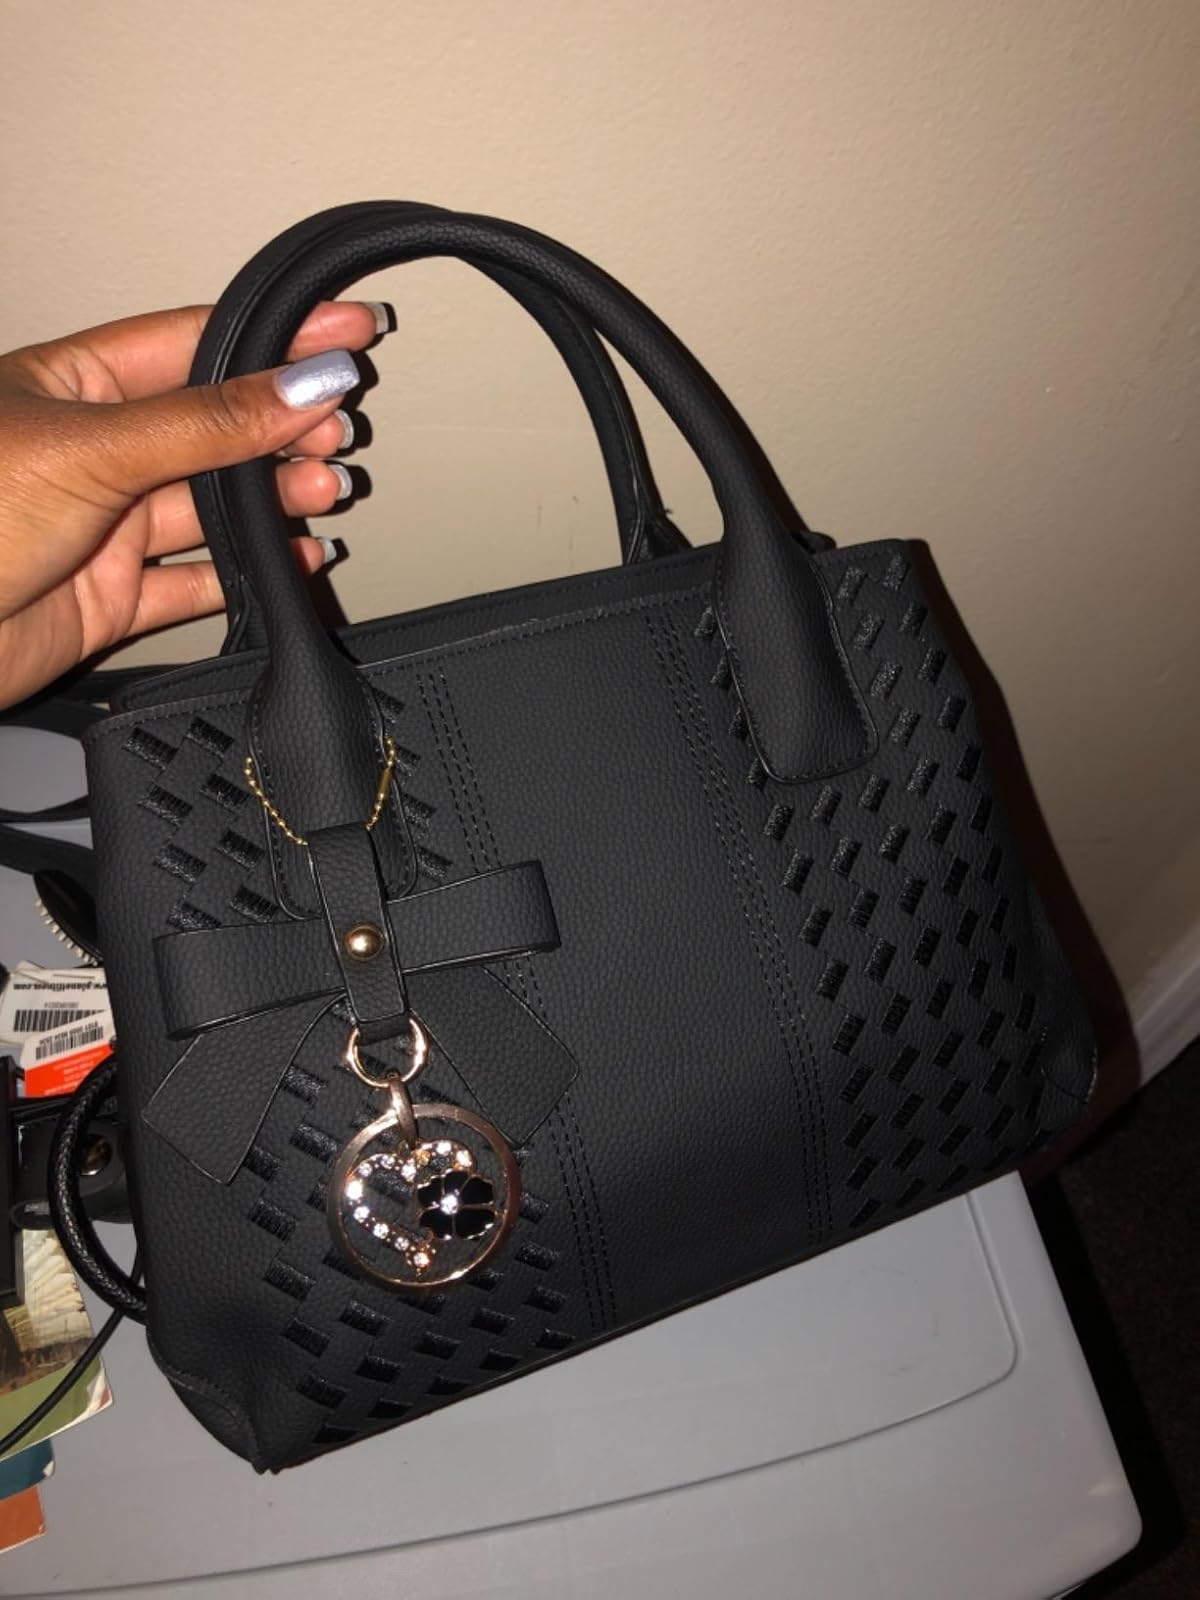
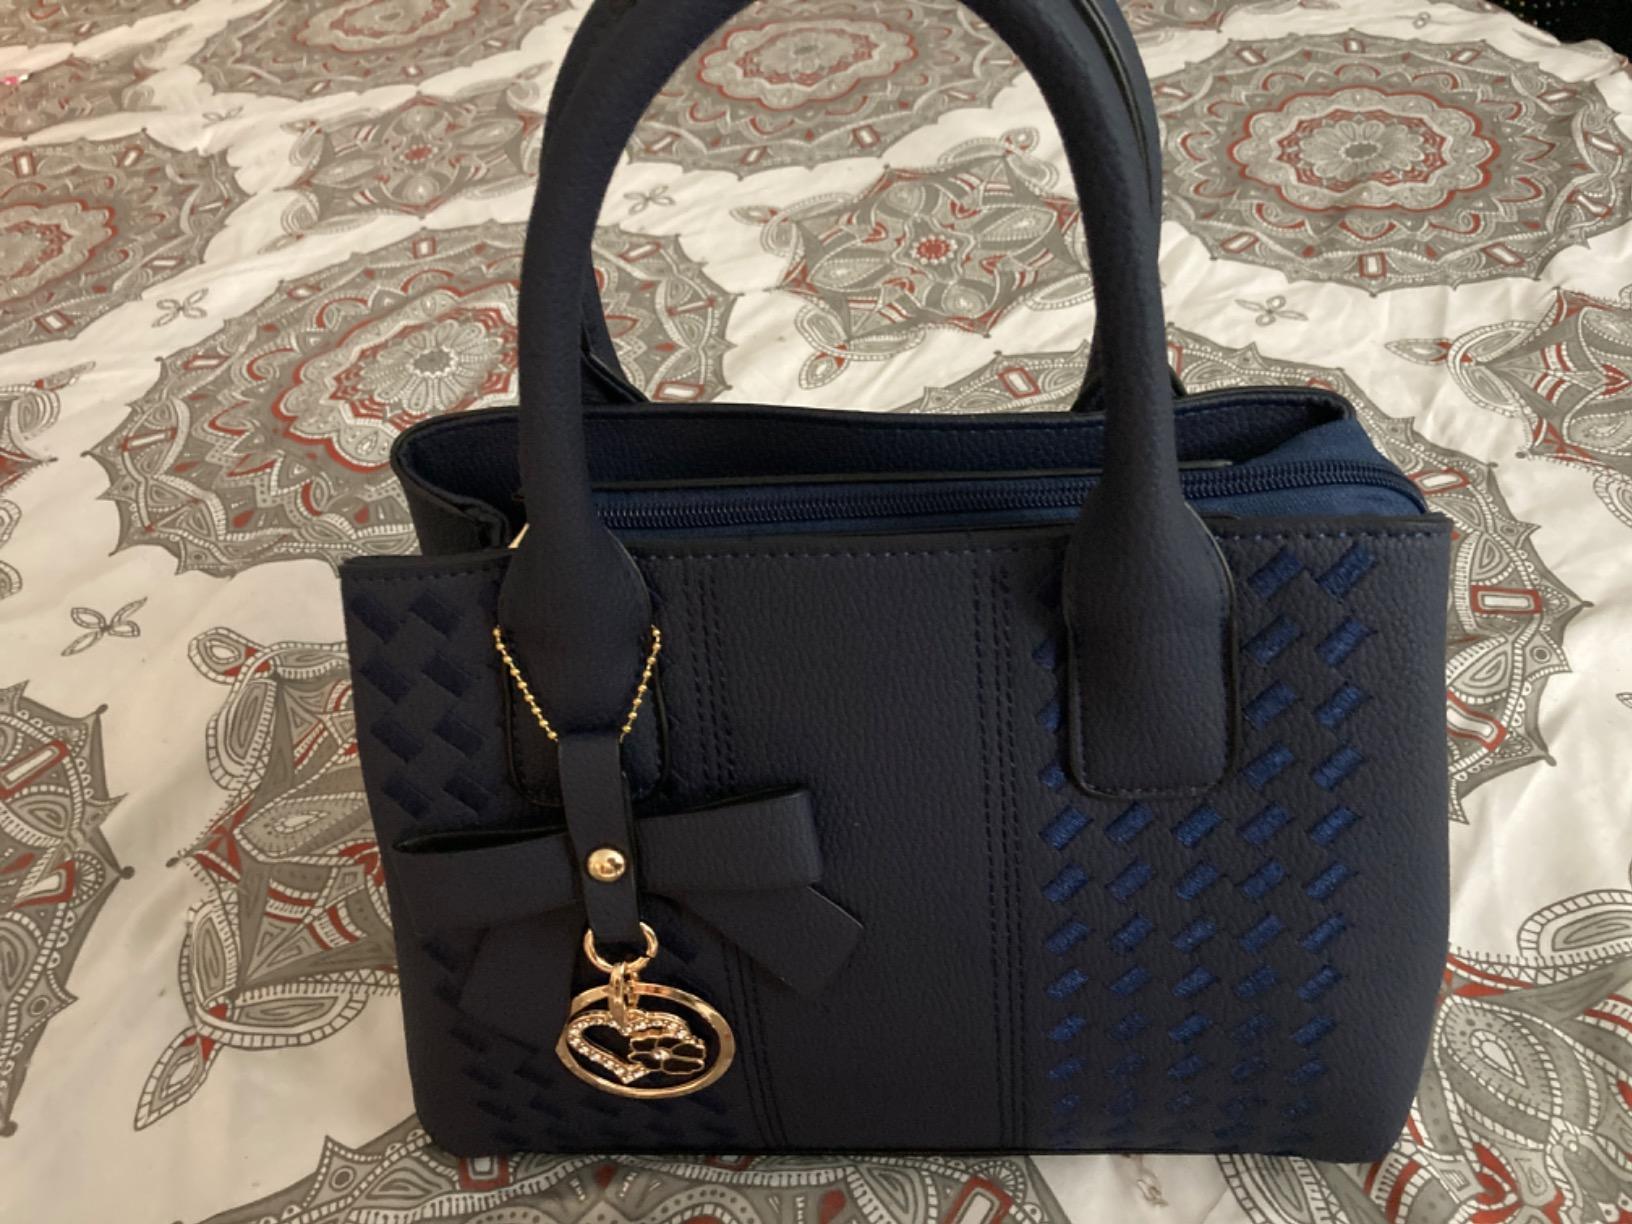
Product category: accessories_handbag
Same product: yes